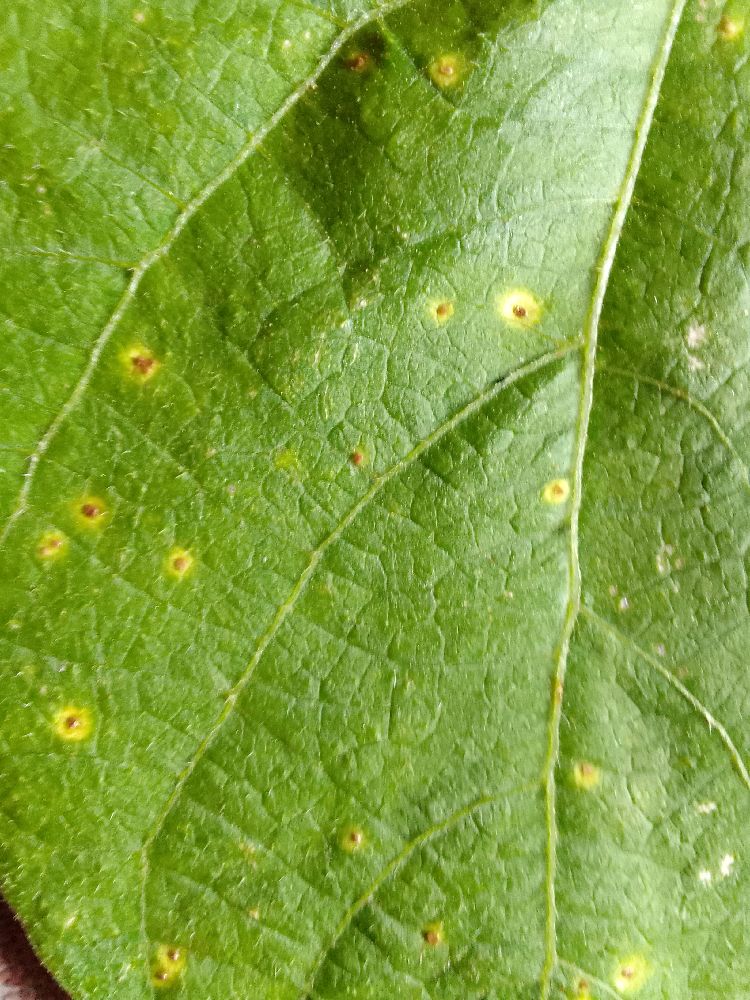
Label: rust